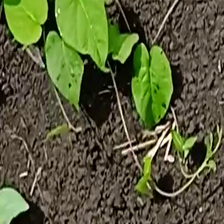
Weed species: Obscure_morning _glory(Ipomoea obscura)